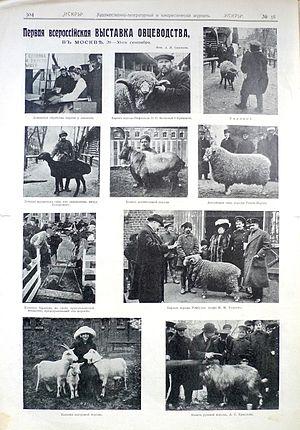
L'Empire russe, ou empire de Russie, est l'entité politique de la Russie de 1721, sous le règne de Pierre Iᵉʳ, au 14 septembre 1917, jour la proclamation de la République russe. Sa capitale est Saint-Pétersbourg.